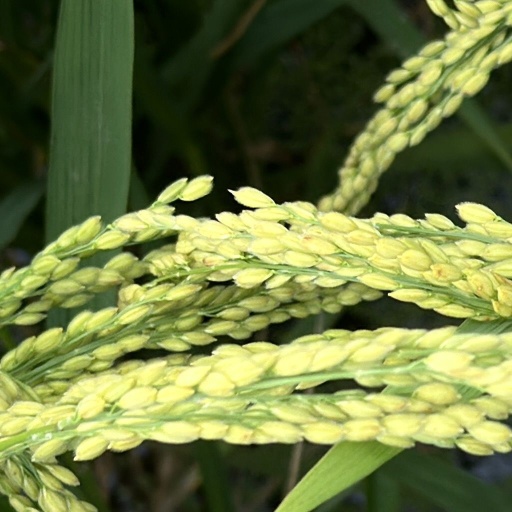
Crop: rice